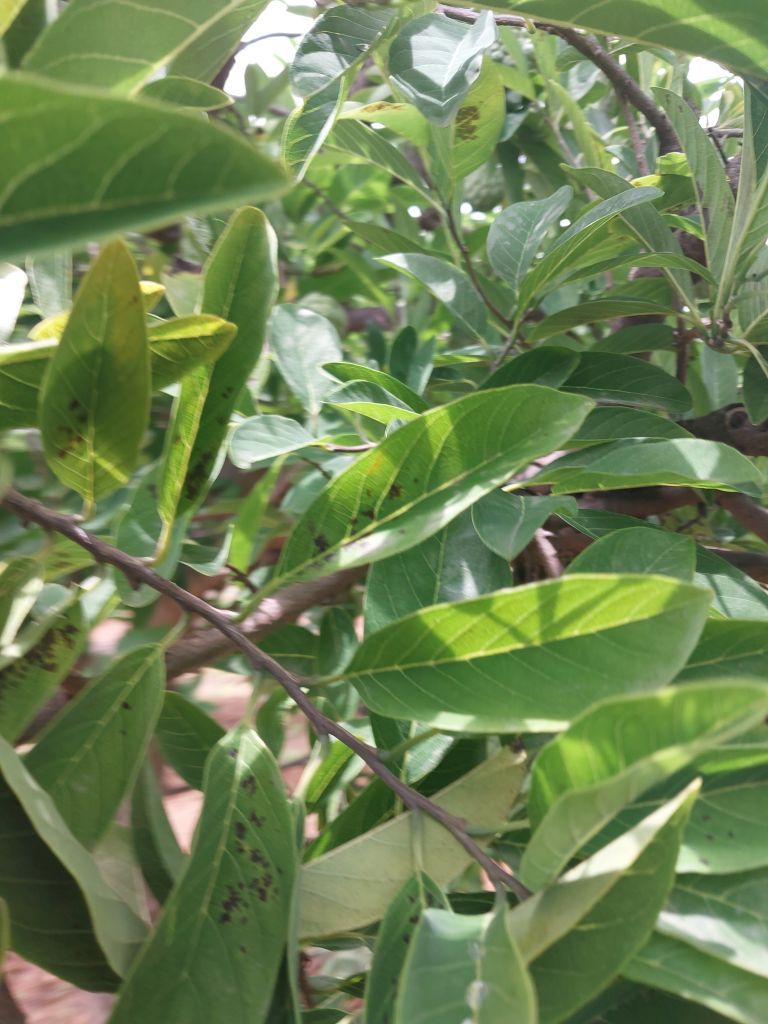
Disease label: Leaf spot on Leaves